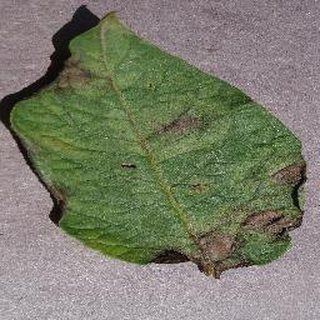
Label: potato_late_blight